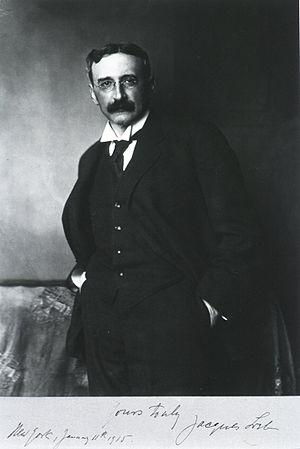
Jacques Loeb est un biologiste et physiologiste américain d’origine allemande, né le 7 avril 1859 à Mayen et mort le 11 février 1924 à Hamilton aux Bermudes.